Department of Computer Science, Stony Brook University

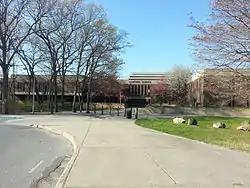

The Department of Computer Science at Stony Brook University in Stony Brook, New York, United States, was established in 1969. The department completed the NSF-funded Reality Deck project, a 1.5 billion pixel immersive display which is the largest resolution immersive display ever built.